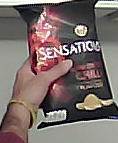
Product: lays_chill